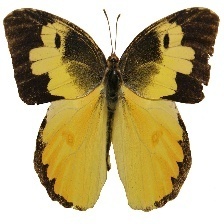
Species: SOUTHERN DOGFACE
Butterfly family (ImageNet category): sulphur_butterfly